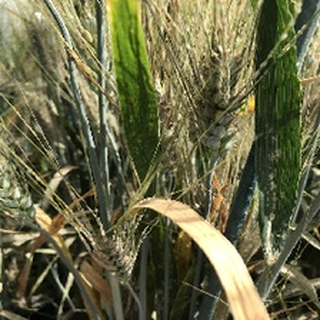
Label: wheat_mildew